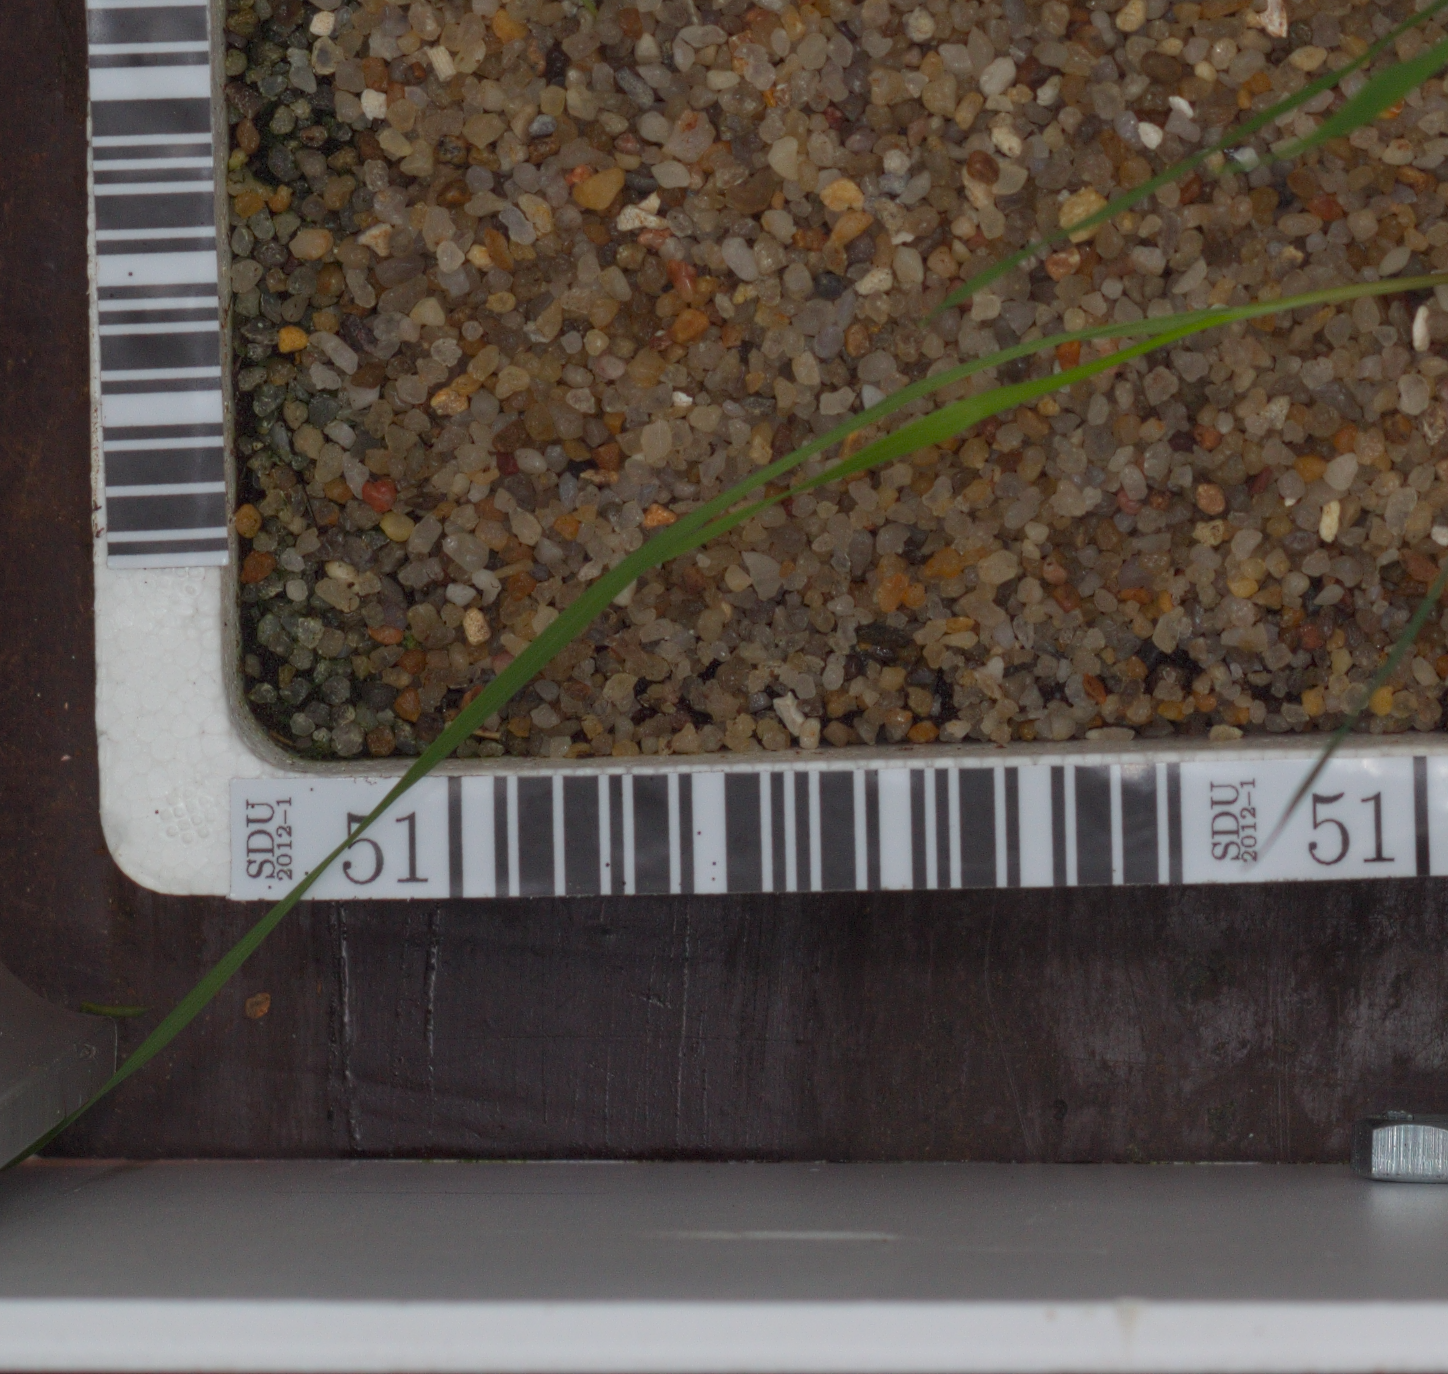
Label: black_grass